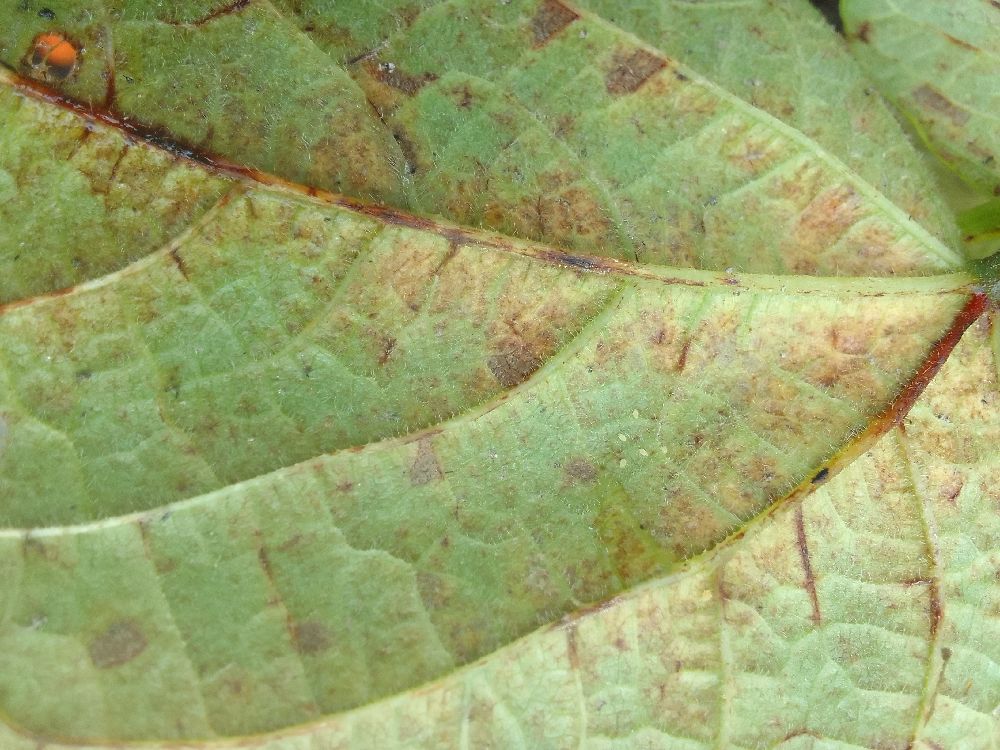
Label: anthracnose